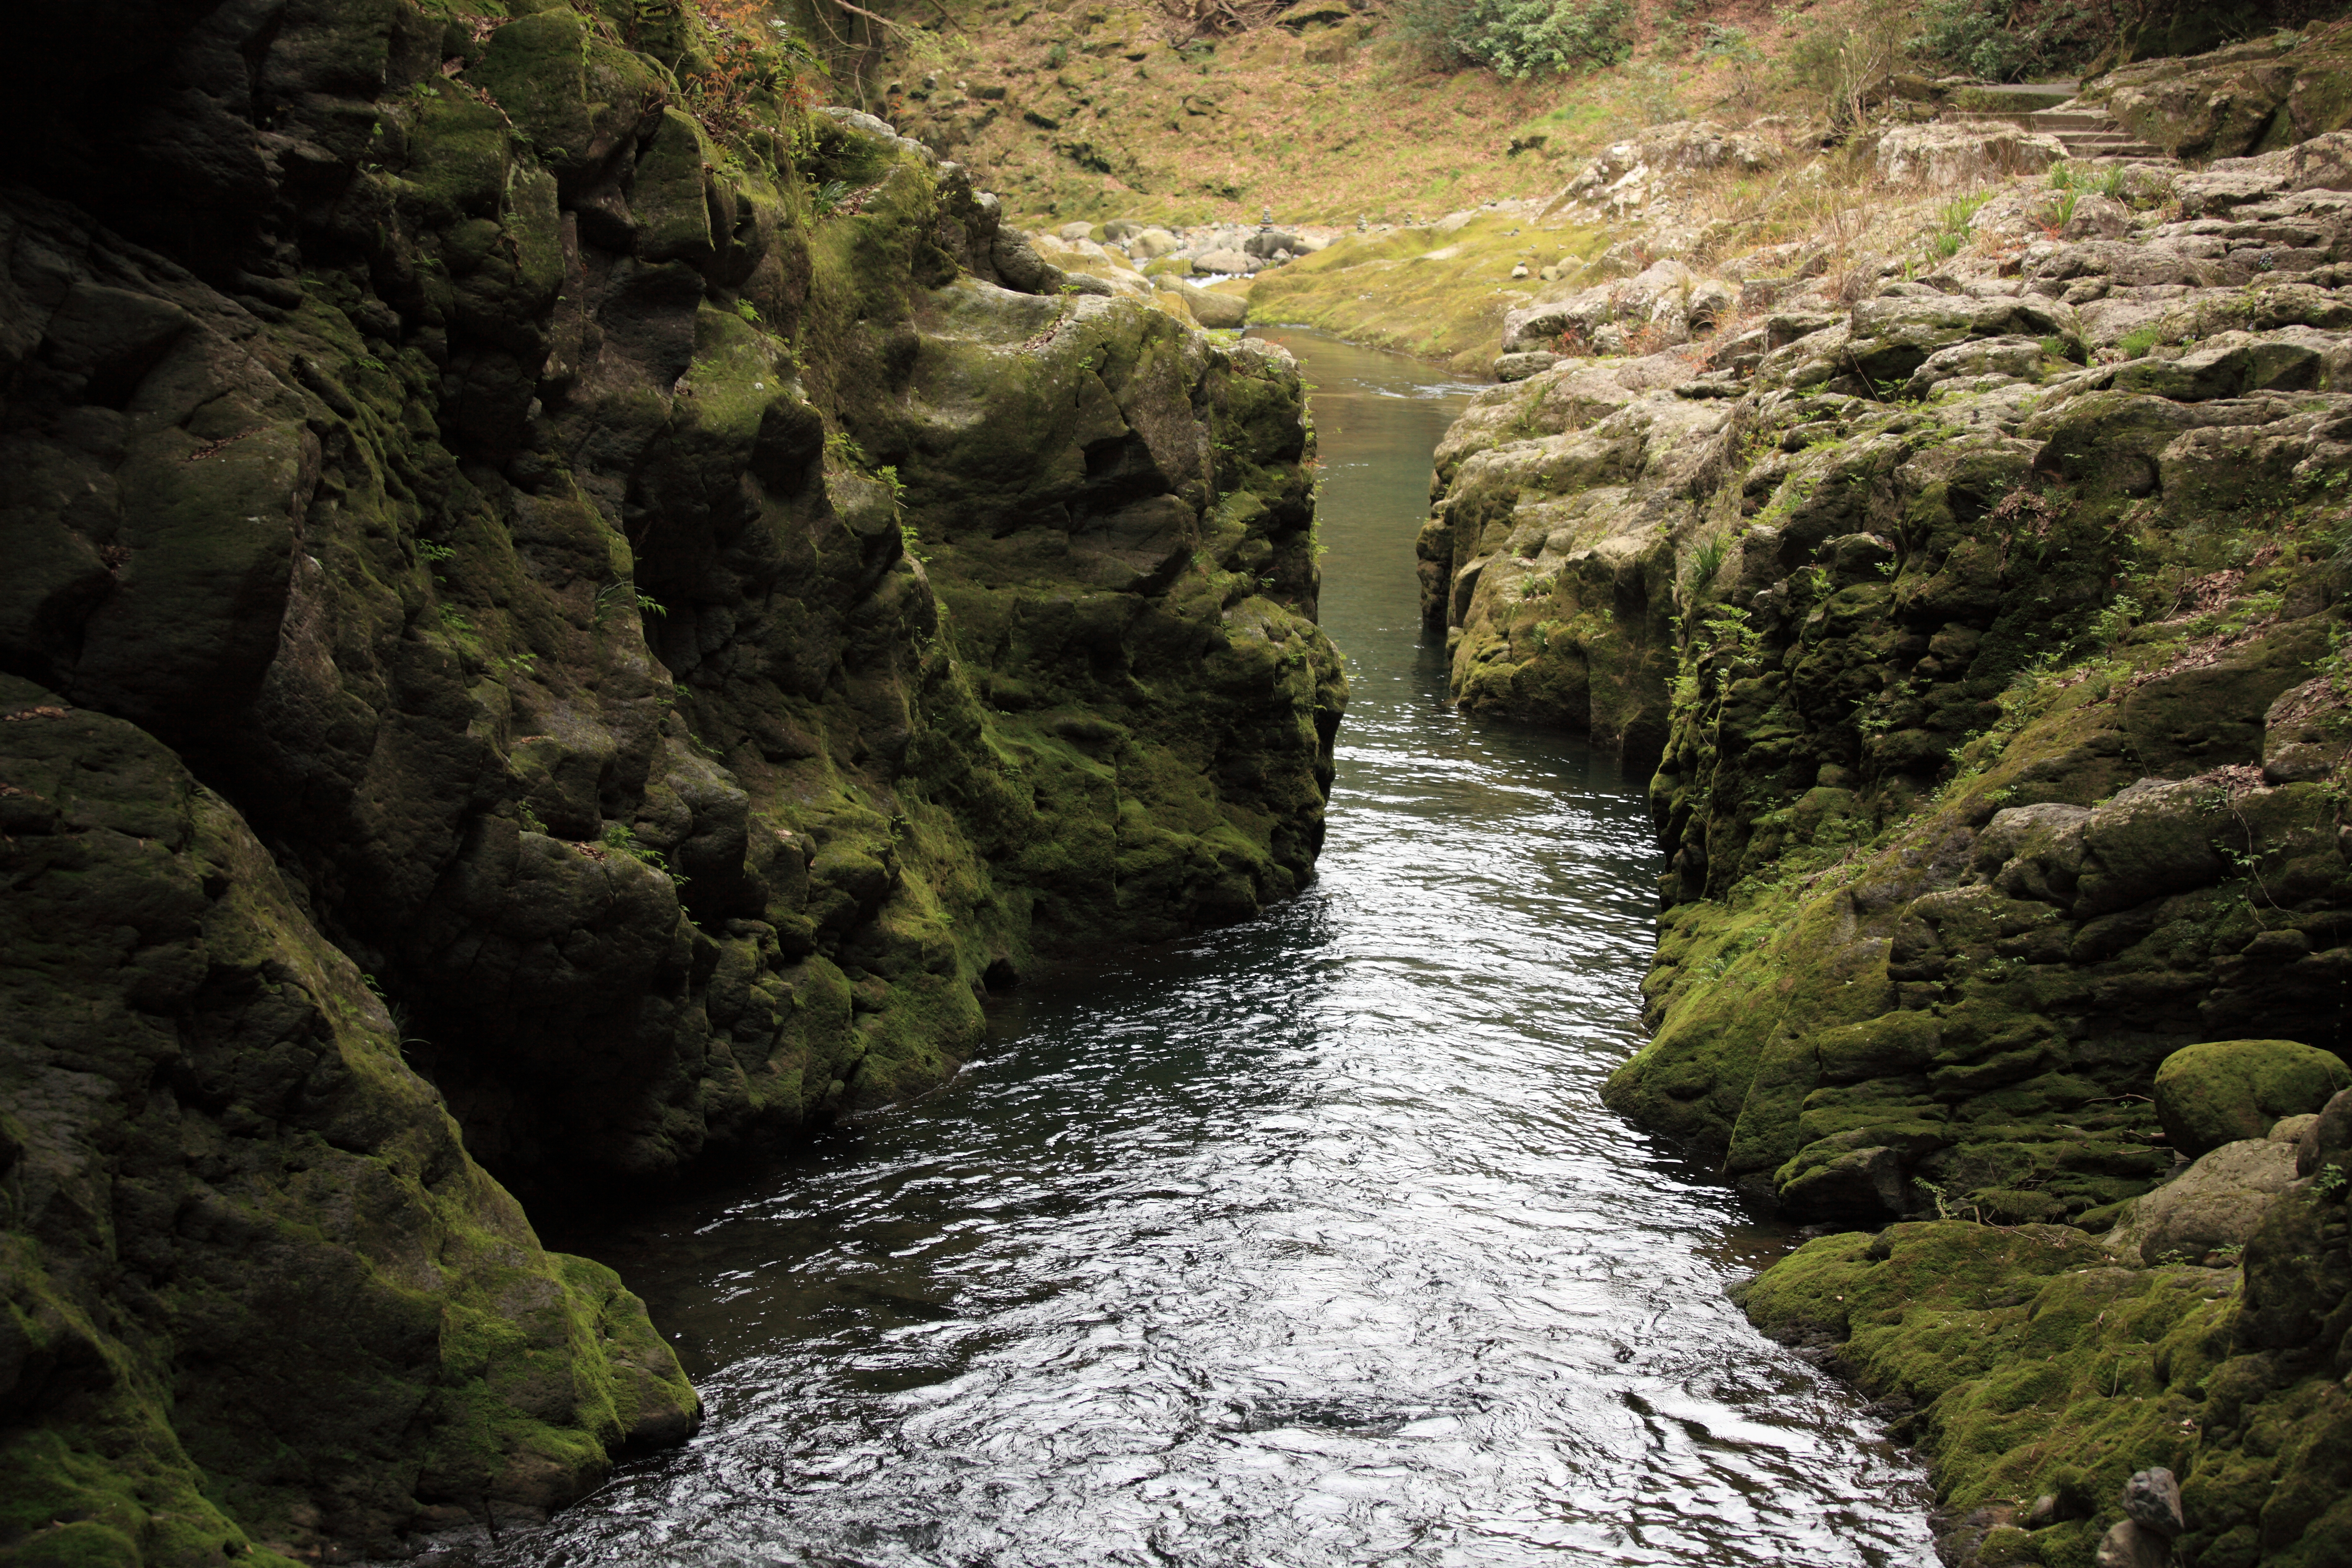
water, nature, rock, wilderness, river, valley, cliff, stream, high, rapid, canyon, terrain, body of water, cool image, ravine, 5d, hires, markii, water feature, watercourse, hi, res, resolution, wadi, landform, geographical feature